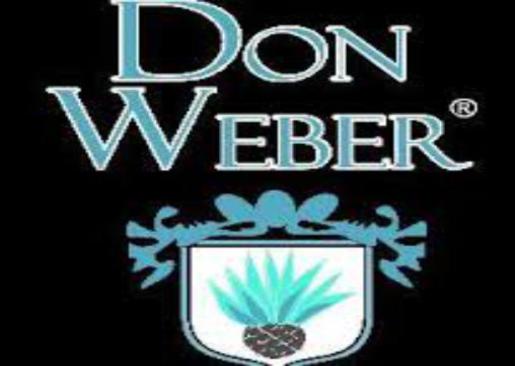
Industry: Food